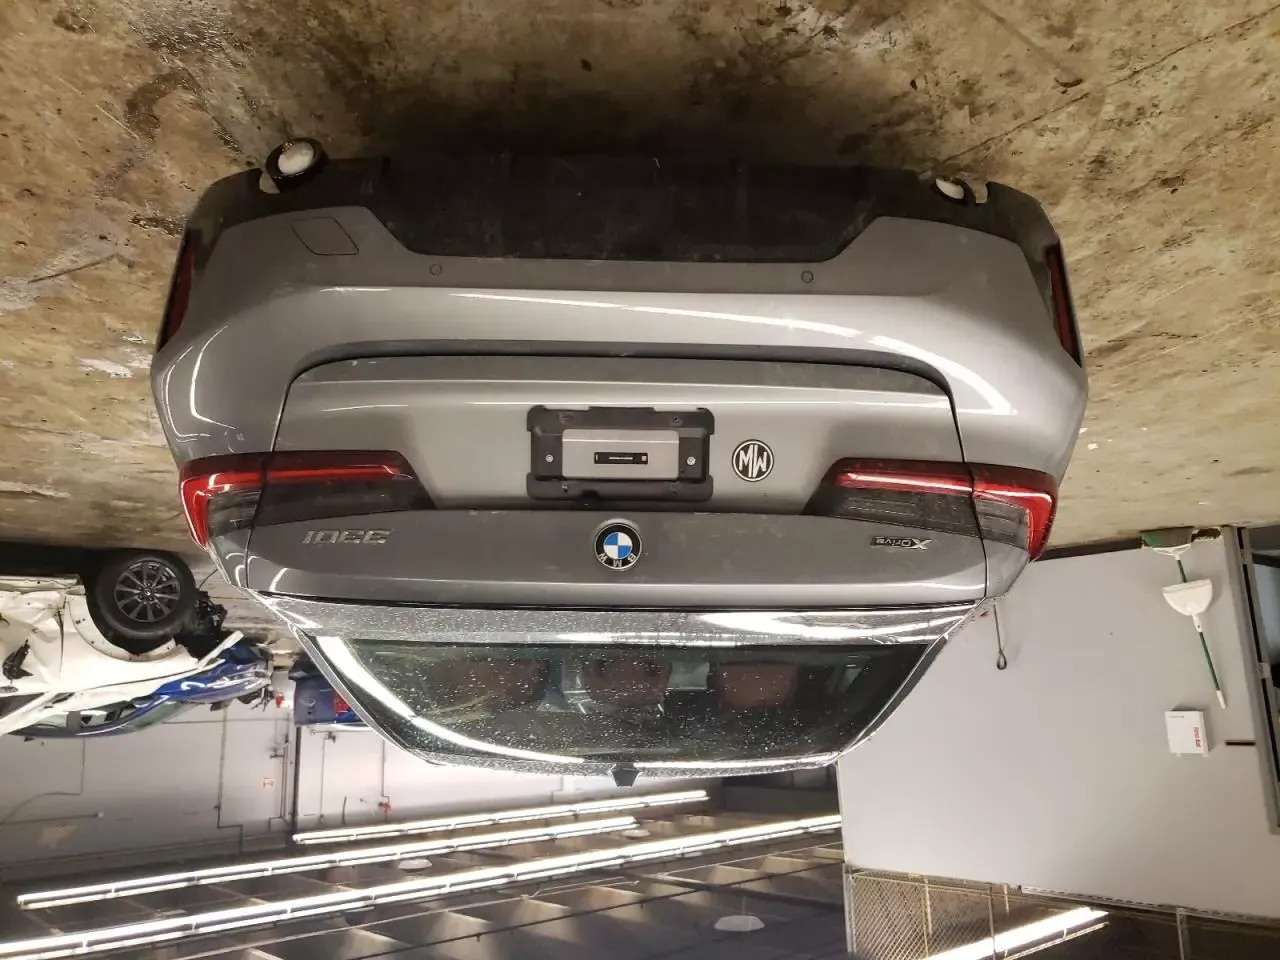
Aucun dommage détecté.
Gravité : aucun